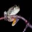
Label: frog